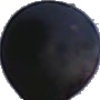
Label: Grape Blue 1